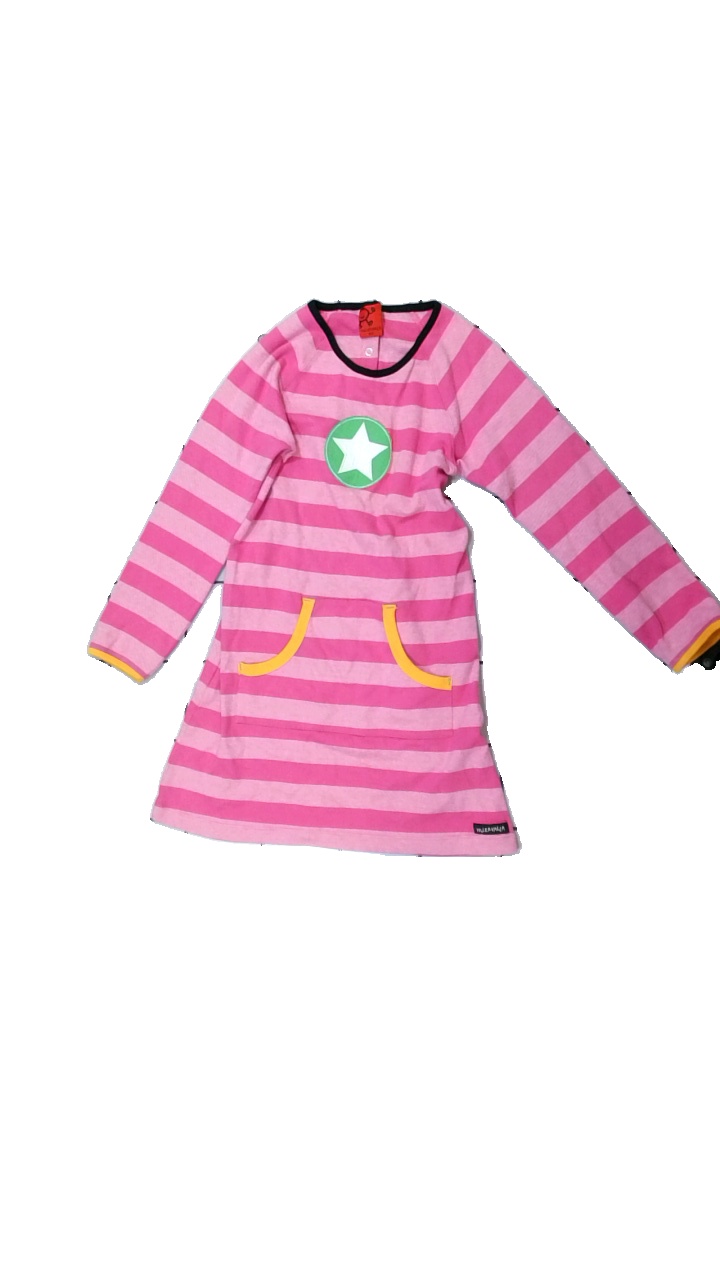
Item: Dress (Children)
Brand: Villervalla
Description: sriped dress
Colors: Pink
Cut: Regular
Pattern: Striped
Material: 100% Cotton
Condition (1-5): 3
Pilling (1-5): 5
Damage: stains
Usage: Recycle
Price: <50